South African Class NG7 2-6-0

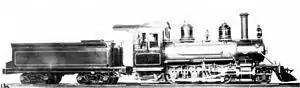
Baldwin works photograph, c. 1902

The South African Railways Class NG7 2-6-0 of 1902 was a narrow gauge steam locomotive from the pre-Union era in the Cape of Good Hope.